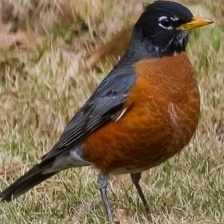
Species: AMERICAN ROBIN
Scientific name: TURDUS MIGRATORIUS
ImageNet parent category: robin